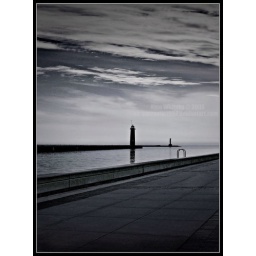
Lighthouse in black and white